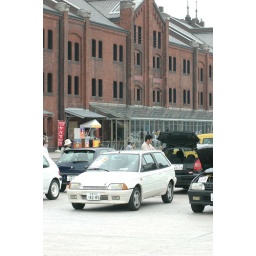
Scenery of event of French car &amp;quot;French French 2008&amp;quot; held in Yokohama red brick warehouse on June 28.